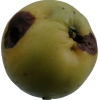
Label: Apple 13